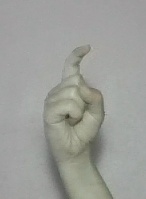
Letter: ra